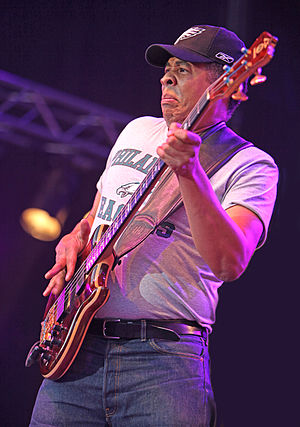
Stanley Clarke
Stanley Clarke er en amerikansk bassist og komponist.